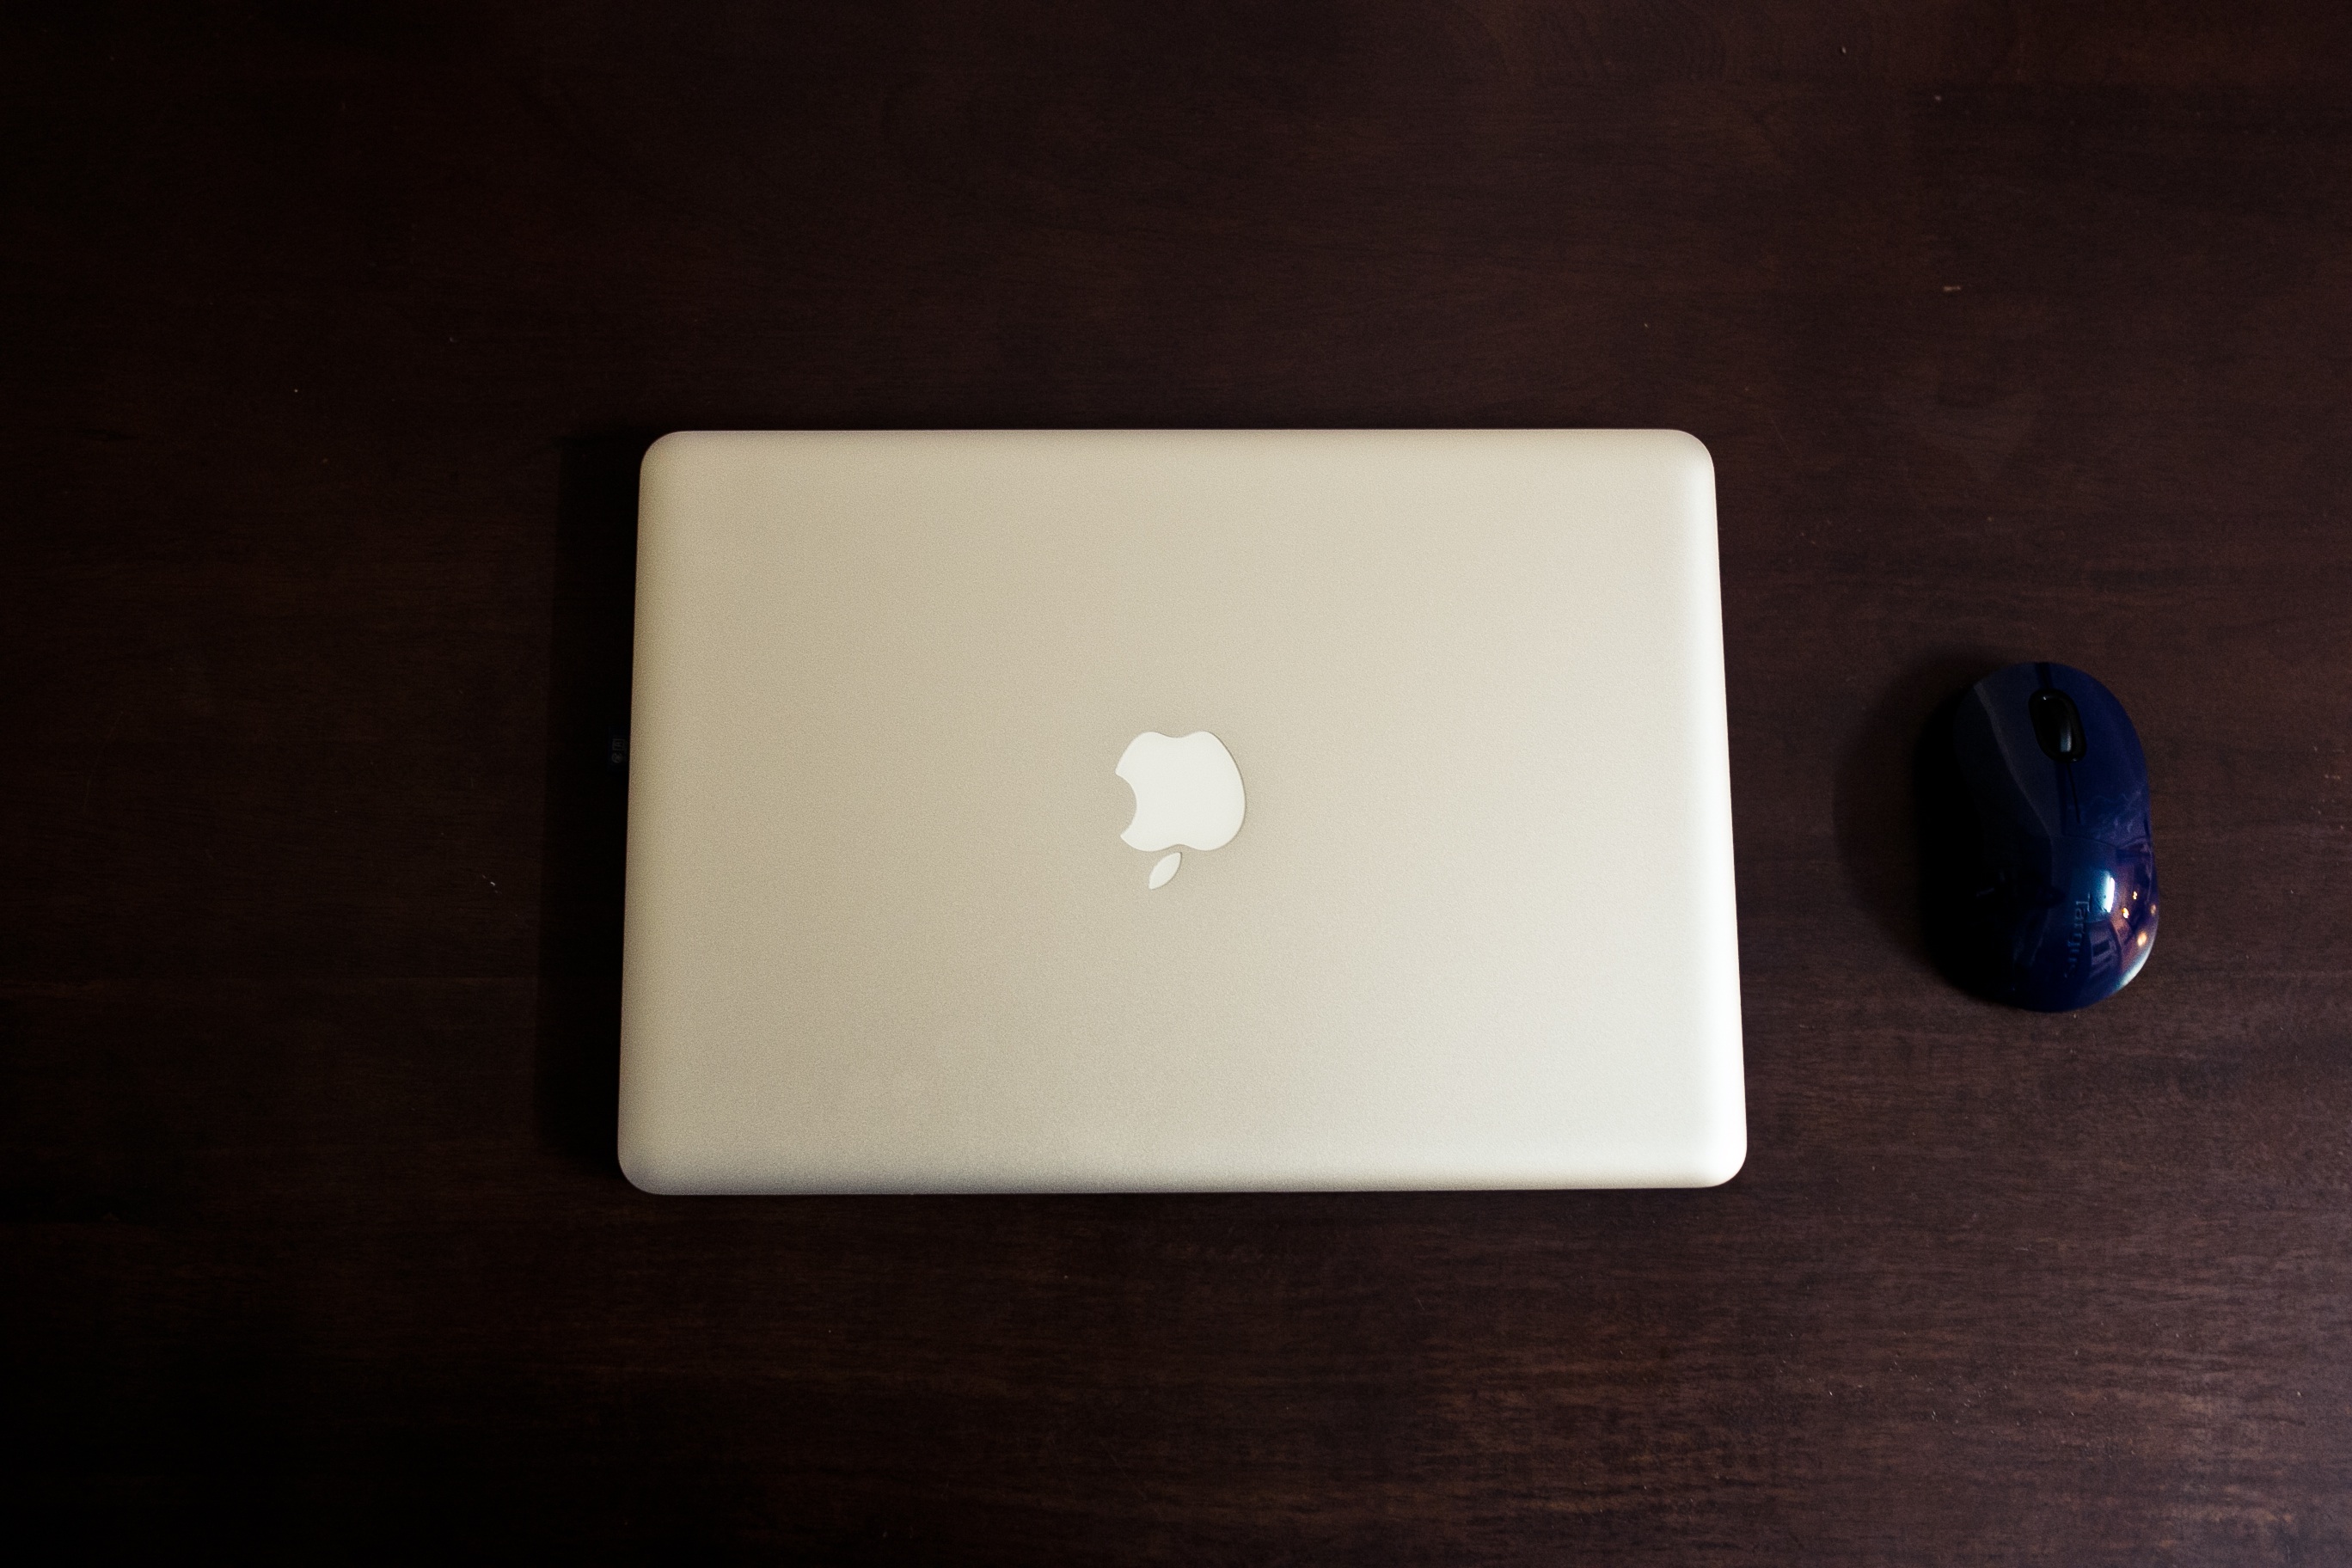
light, technology, white, candle, lighting, shape